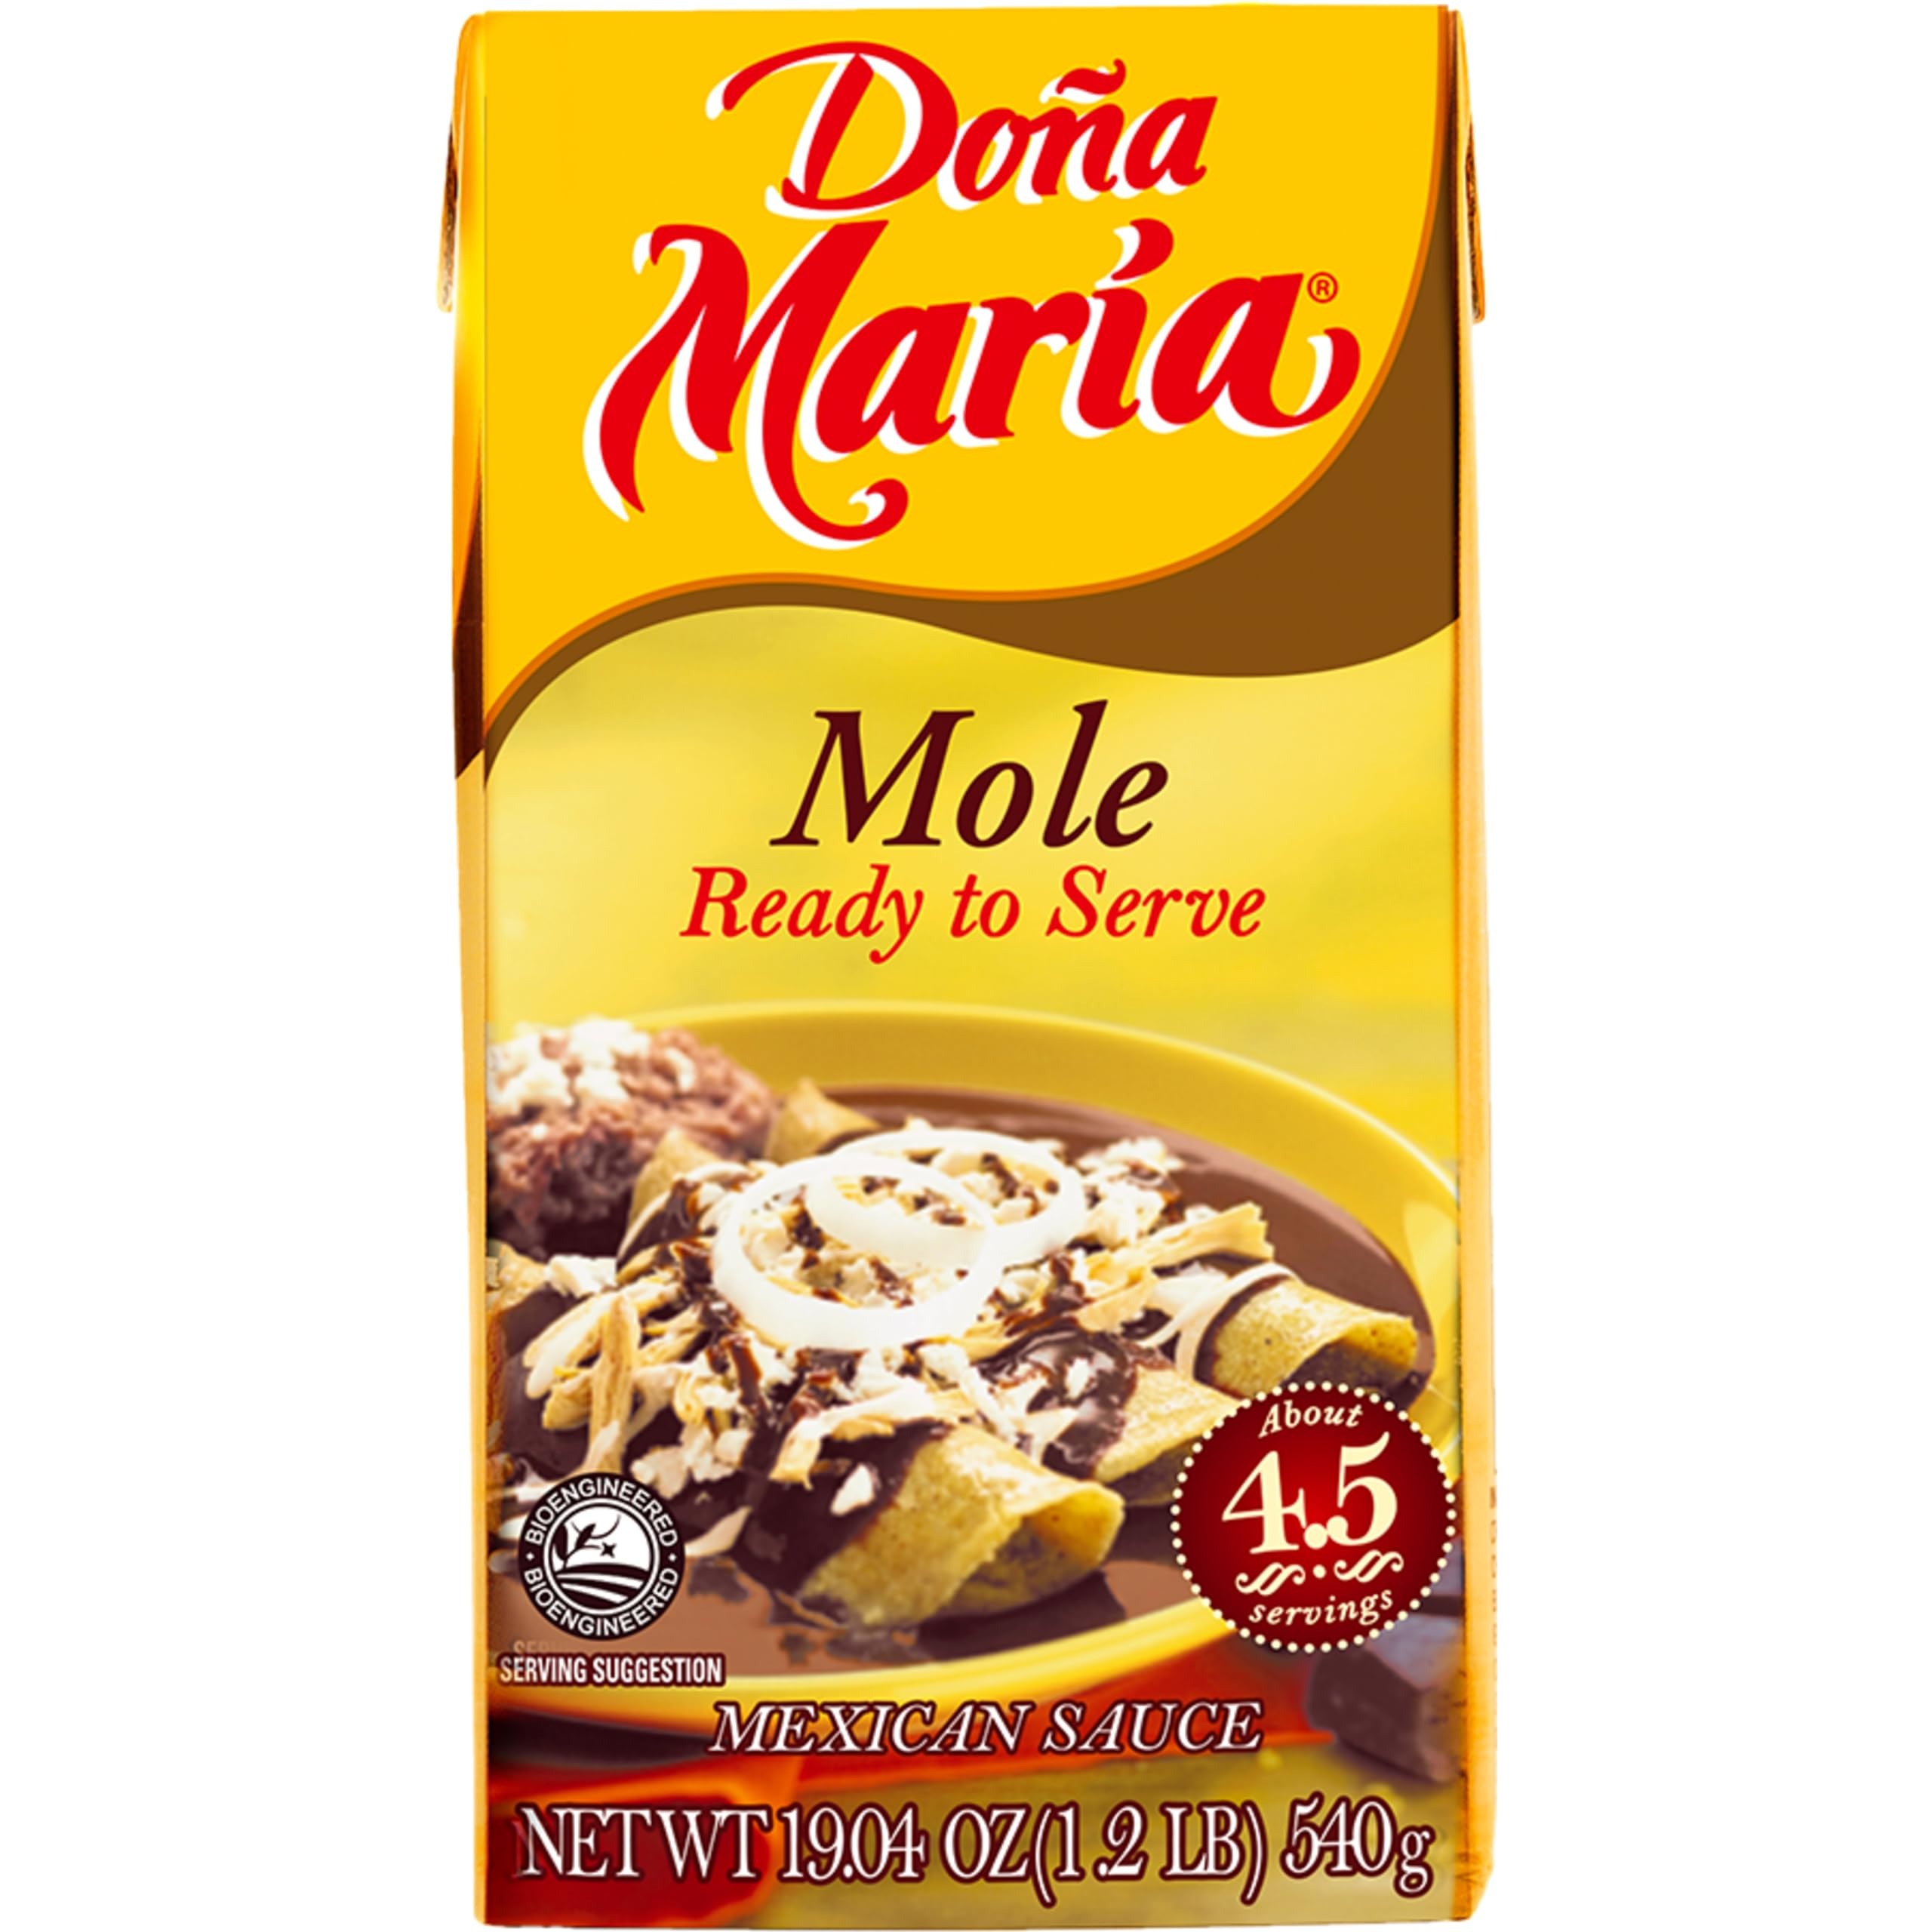
Item Name: DONA MARIA Traditional Mole Ready To Serve, 19.04 Oz
Bullet Point 1: Includes one - 19.4 oz package of DONA MARIA Ready to Serve Mole sauce
Bullet Point 2: An excellent addition to any dish like chicken mole or roasted vegetables for authentic sweet and spicy mole flavor
Bullet Point 3: Quick and easy to prepare on the stovetop, giving you less time in the kitchen and more time with your loved ones
Bullet Point 4: Made with quality ingredients like dry chilies, nuts, spices, and chocolate to give you a unique flavor profile
Bullet Point 5: Spice up your recipes with this Mexican mole sauce and experience DONA MARIA products for yourself
Value: 19.04
Unit: Ounce

Price: 3.09